Kelly Ayotte

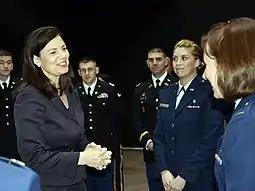
Senator Ayotte meets with junior officers of New Hampshire National Guard

Ayotte helped include provisions in the Every Student Succeeds Act to boost STEM education, particularly among girls and underrepresented minorities, and to support career and technical education in schools.